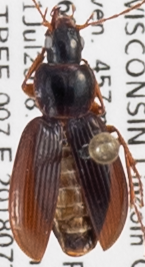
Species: Synuchus impunctatus
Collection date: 2018-07-31
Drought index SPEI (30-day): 0.128
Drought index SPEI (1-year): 0.114
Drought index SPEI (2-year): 1.69